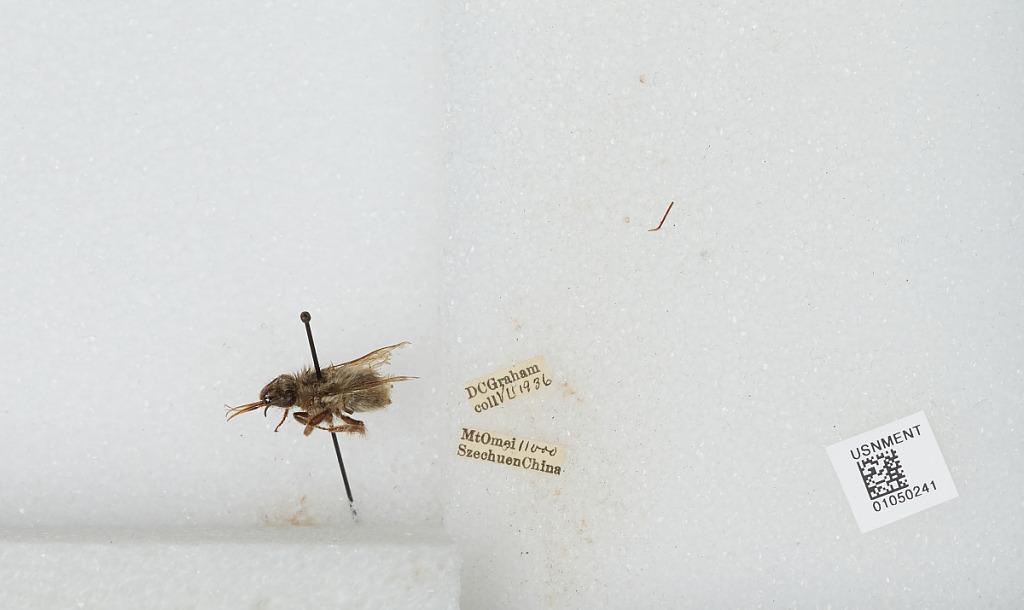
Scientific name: Bombus sp.
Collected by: D. Graham
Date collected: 1936-7-
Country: China
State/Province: Sichuan
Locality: Mount Emei